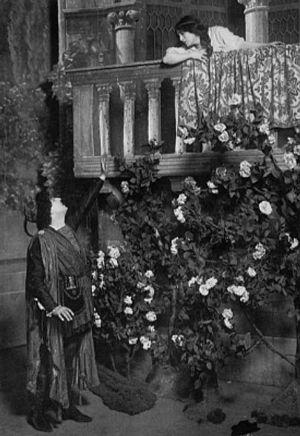
Blanche-Neige et les Sept Nains est le premier long-métrage d'animation et « classique d'animation » des studios Disney, sorti le 21 décembre 1937 au Carthay Circle Theater de Hollywood. Le film est une adaptation du conte homonyme des frères Grimm paru en 1812, conte fortement ancré dans les traditions européennes.